Boeing EA-18G Growler

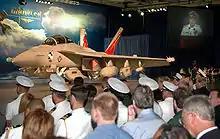
The first EA-18G at the roll-out ceremony on 3 August 2006

On 15 November 2001, Boeing successfully completed an initial flight demonstration of F/A-18F "F-1" fitted with the ALQ-99 electronic warfare system to serve as the EA-18 Airborne Electronic Attack (AEA) concept aircraft. In December 2003, the US Navy awarded a development contract for the EA-18G to Boeing. As primary contractor, Boeing was to construct the forward fuselage and wings, and perform the final assembly. Northrop Grumman was the principal airframe subcontractor and they would supply the center and aft fuselage as well as the principal electronic combat system. In 2003, the Navy expected to receive 90 EA-18Gs.